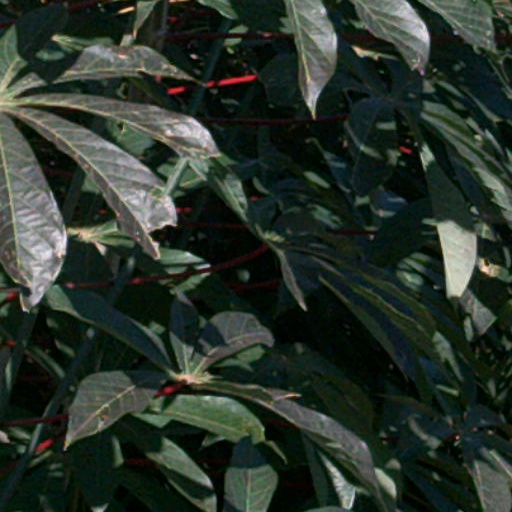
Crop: cassava